Artemis I

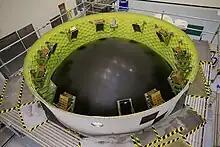
Orion spacecraft's stage adapter with nine out of ten CubeSats installed

After the capsule was recovered, inspection showed unexpected loss of material from the heat shield. NASA undertook an exhaustive and complex analysis of the loss, and was finally able to report on it and announce recommendations after two years, on December 5, 2024. The conclusion was that the damage was initiated by spalling caused when gas trapped within the shield heated and expanded, blowing pieces out of the shield. This occurred during the reentry "skip" maneuver, which had a different heating and cooling profile than simpler direct-entry profiles.